American Civil Liberties Union

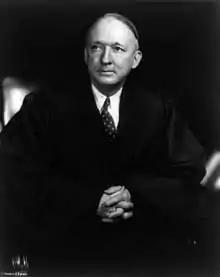
Supreme Court justice Hugo Black often endorsed the ACLU's position on the separation of church and state.

During the early 1950s, the ACLU continued to steer a moderate course through the Cold War. When singer Paul Robeson was denied a passport in 1950, even though he was not accused of any illegal acts, the ACLU chose not to defend him. The ACLU later reversed their stance and supported William Worthy and Rockwell Kent in their passport confiscation cases, which resulted in legal victories in the late 1950s.